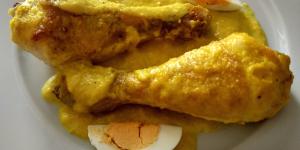
pollo en pepitoria al horno